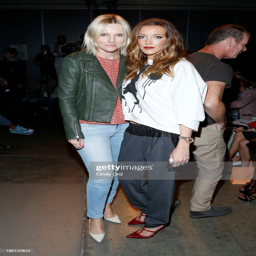
woman and actor attend the fashion show during spring .